Bridge tower

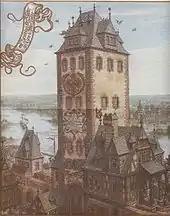
Bridge tower on the Old Bridge in Frankfurt am Main around 1600

These towers were built in pre-medieval and medieval times to guard access to the bridge and to enable the charging of tolls on important roads crossing rivers, usually near towns and cities. The rivers were often part of the defences of these settlements. As a result, it was important from a defensive perspective that the bridges did not allow attacking enemies to break in. The bridges acted as a bulwark and often had a small drawbridge. In addition to their genuine protective and defensive functions they also played a symbolic and architectural role. Often these towers were the first public buildings that the travellers saw when approaching the city.